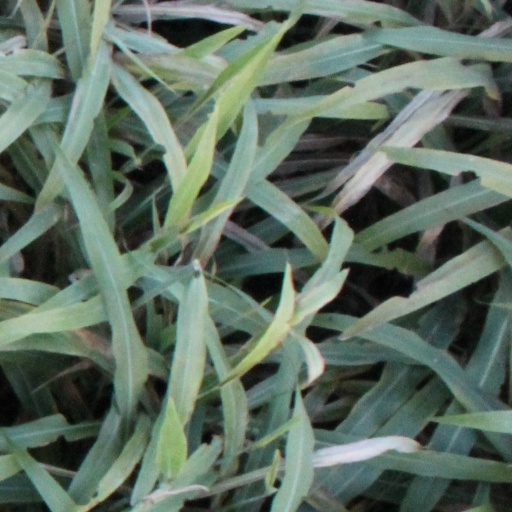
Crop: sorghum